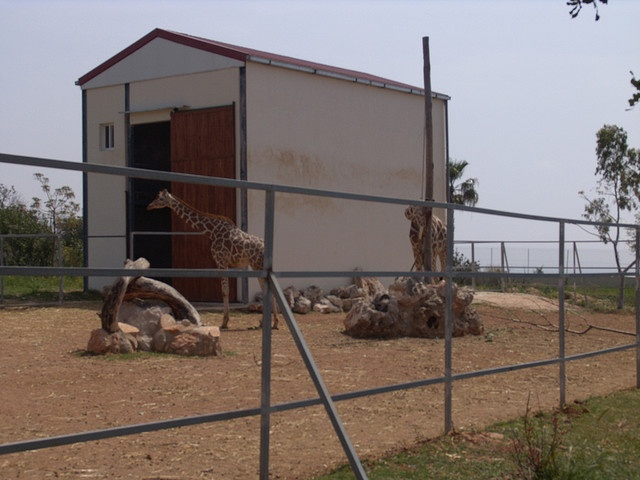
THIS IS A PAIR OF GIRAFFES INSIDE THERE ENCLOSURE
A couple of zebra standing outside of a cage.
The giraffes wander around inside of the pen.
a shed with giraffes near it behind a fence
a couple of giraffes are in a pin